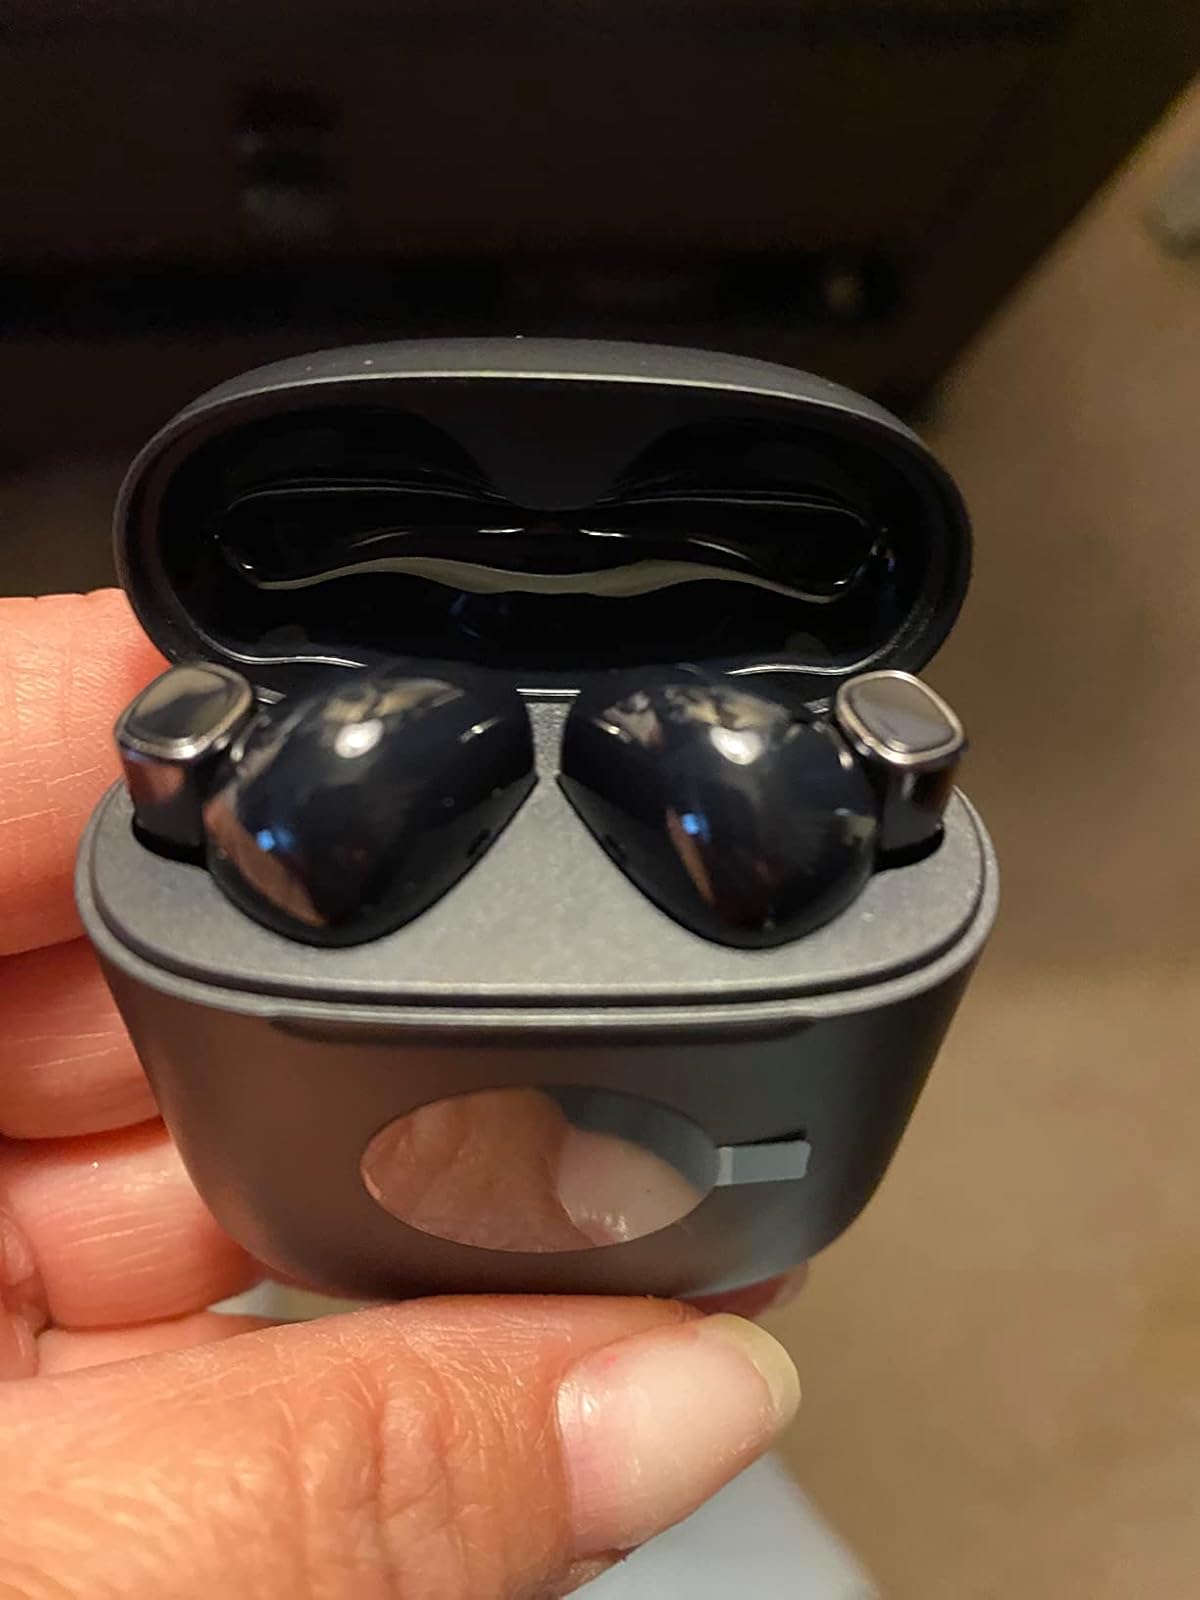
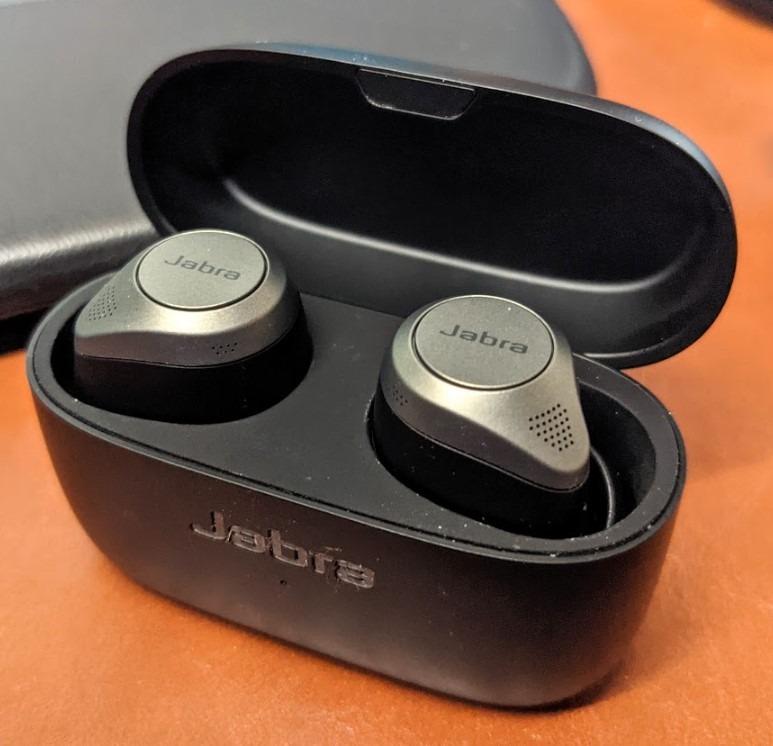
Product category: earbuds
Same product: no